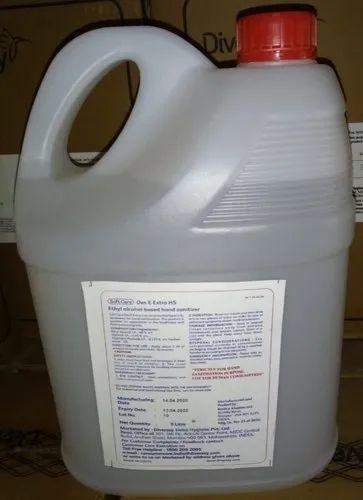
Waste category: plastic